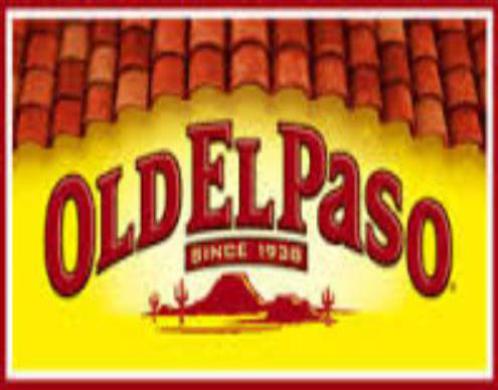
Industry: Food